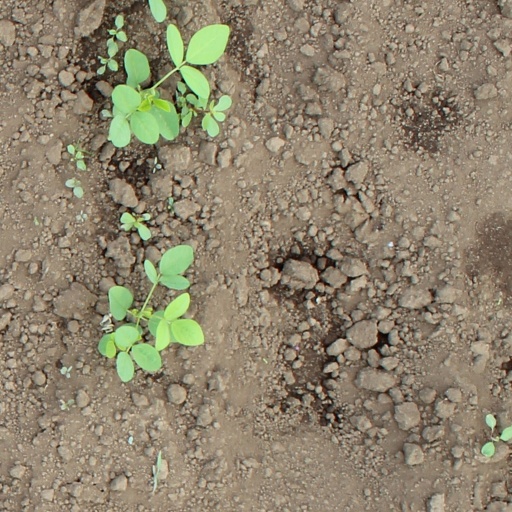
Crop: soybean